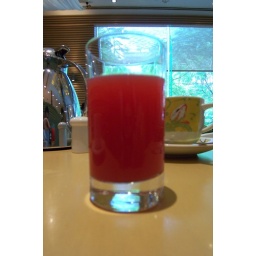
Delicious glass of watermelon juice at breakfast in my hotel. Saigon, Vietnam